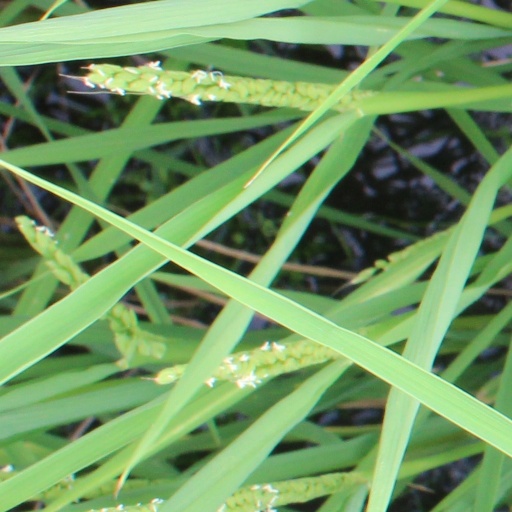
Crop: rice